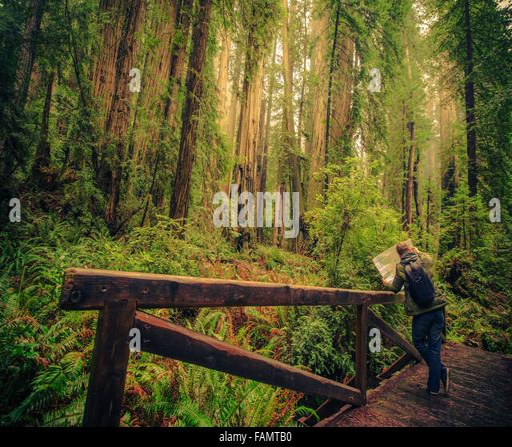
hiker with map on a trail .